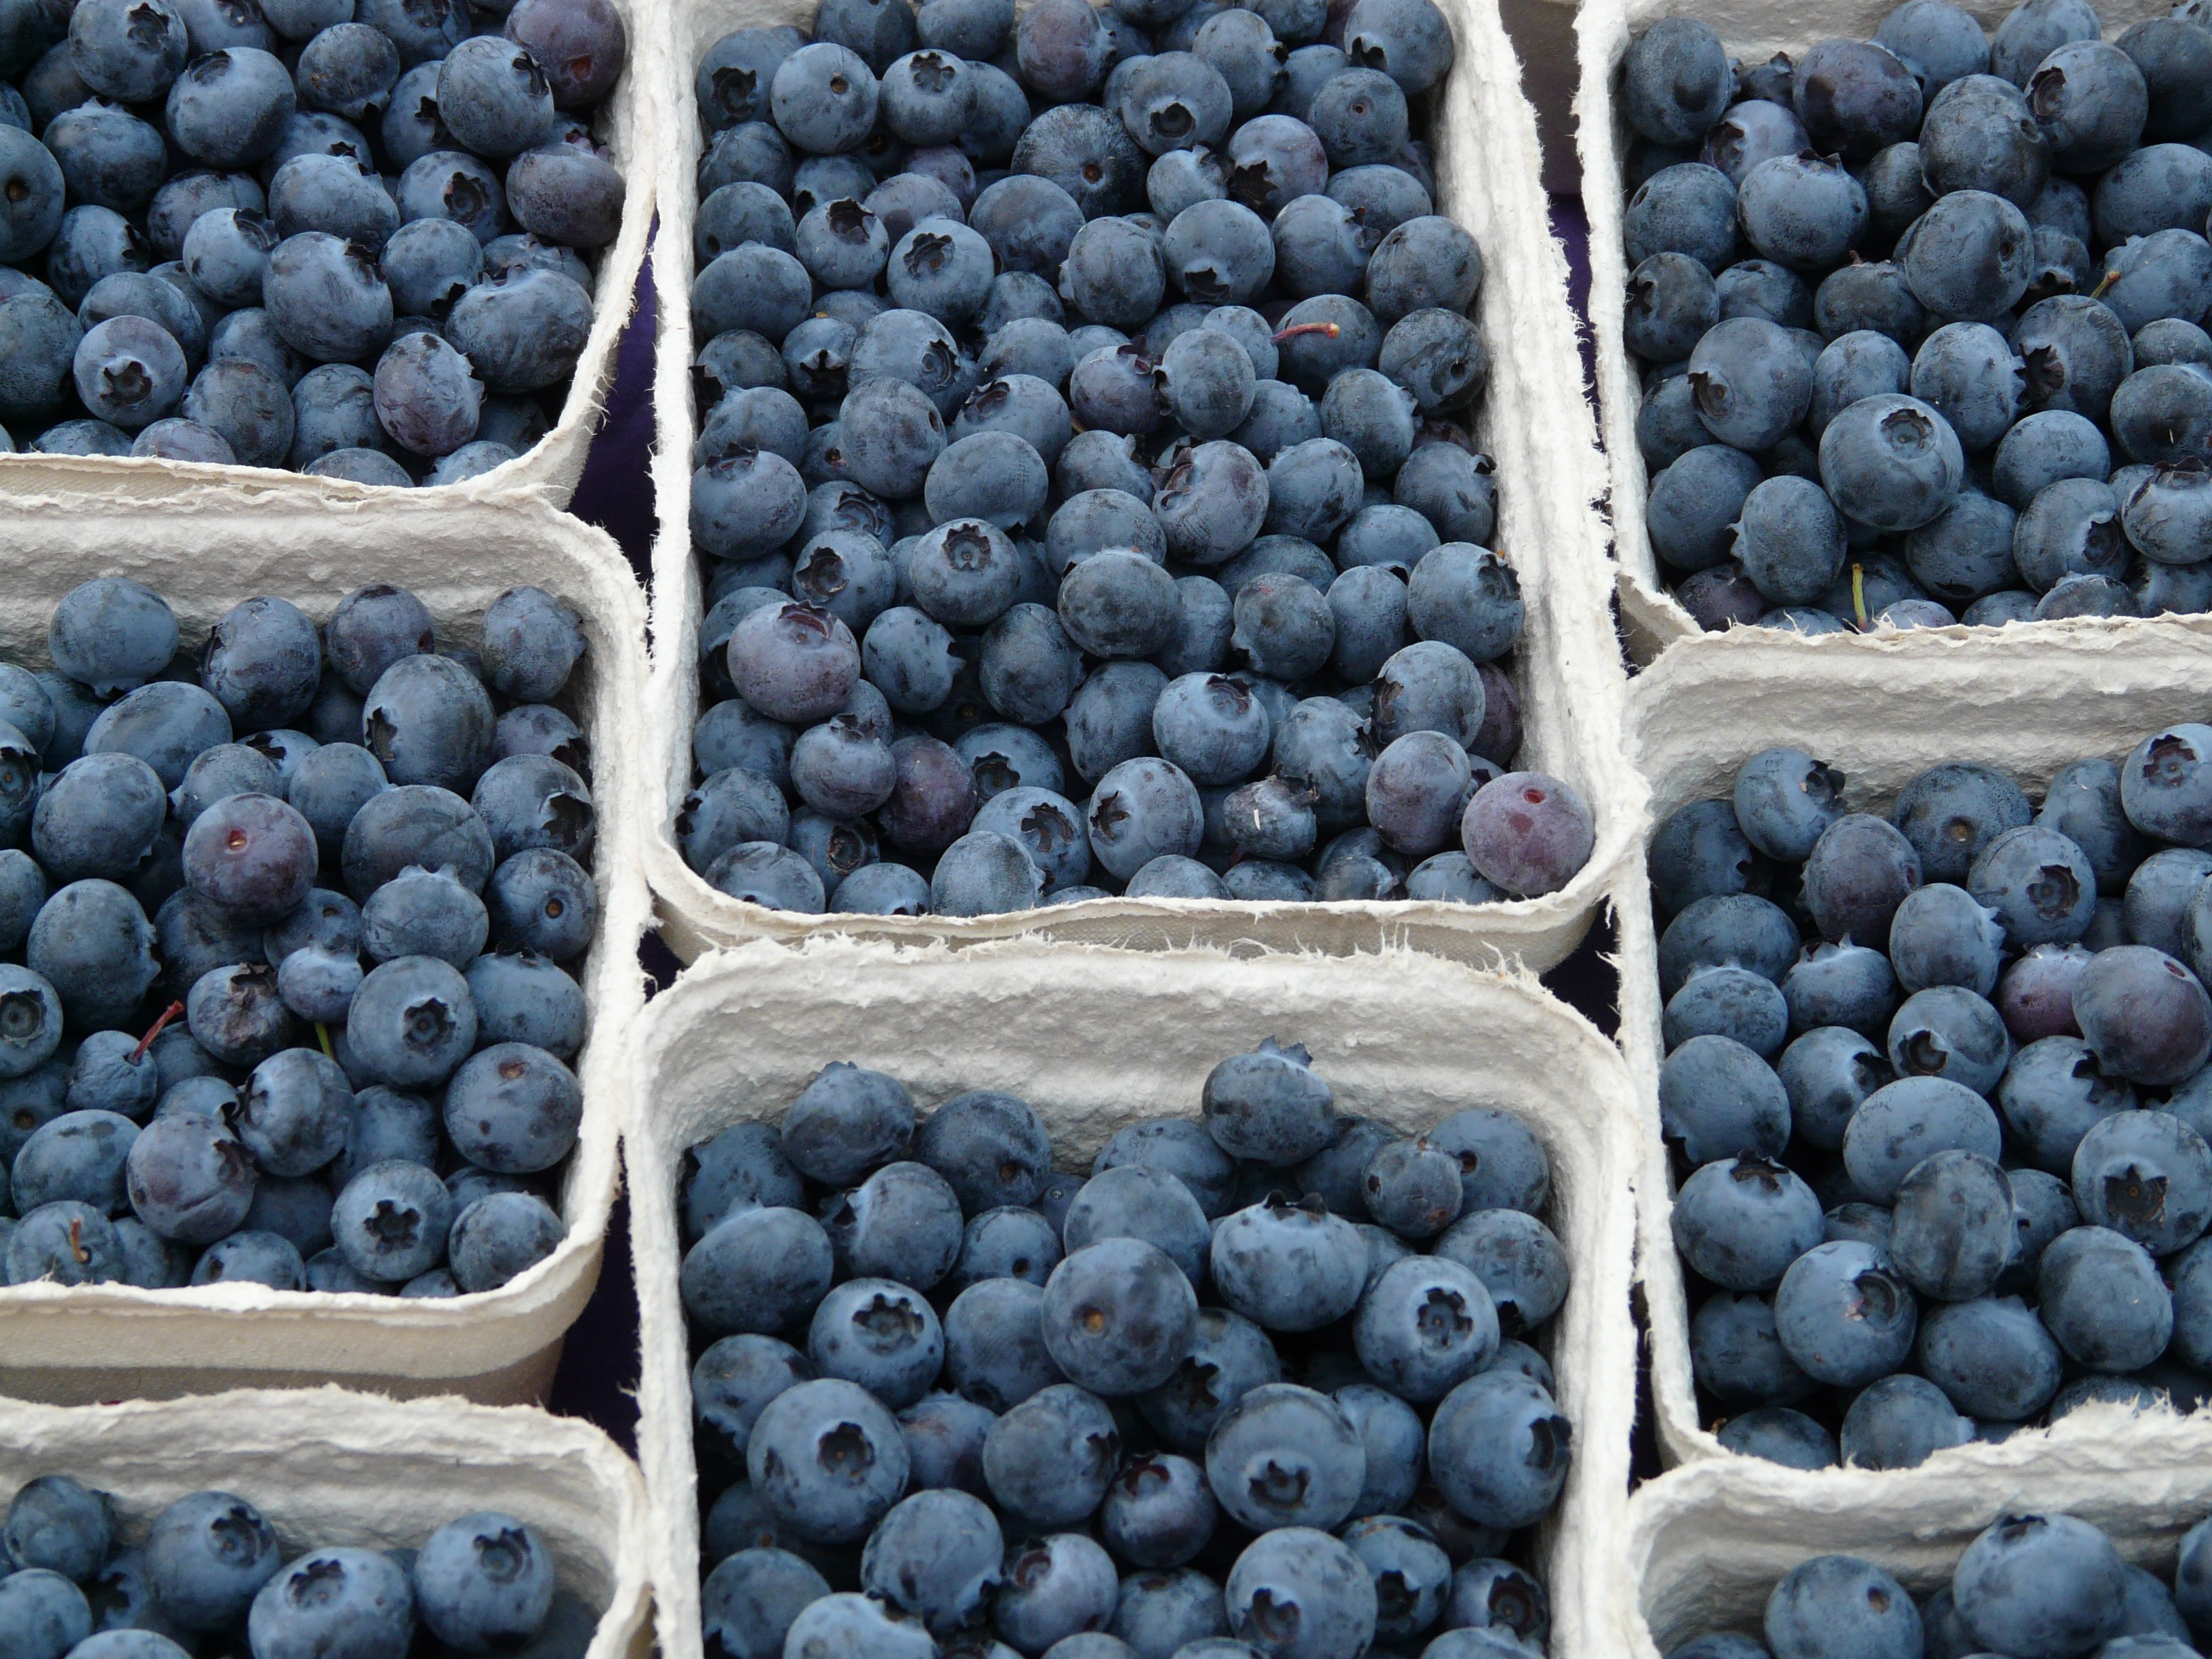
plant, fruit, berry, food, produce, blueberry, market, blue, market stall, cranberry, berries, vaccinium, sale, black berry, many, mass, flowering plant, vaccinium myrtillus, bilberry, wild berry, damson, land plant, zante currant, bickbeere, moll berry, zeckbeere, hay berry